Iteron

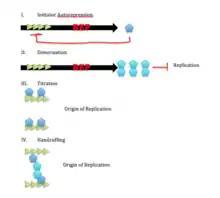
Four main limiting factors leading to no initiation of replication in iterons

Transcriptional auto-repression is thought to reduce initiator synthesis by repressing the formation of the Rep proteins. Since these proteins work to promote binding of replication machinery, replication can be halted in this form. Another factor used to stop replication is known as dimerization. It works to dimerize these Rep proteins, and as a result, monomers of these proteins are no longer in a high enough concentration to initiate replication. Another limiting factor, titration, occurs after replication, and works to prevent saturation by distributing monomers to daughter origins so that none are fully saturated. Finally, handcuffing refers to pairing origins leading to inactivation. This is mediated by monomers, and inactivation is due to steric hindrance between the origins.